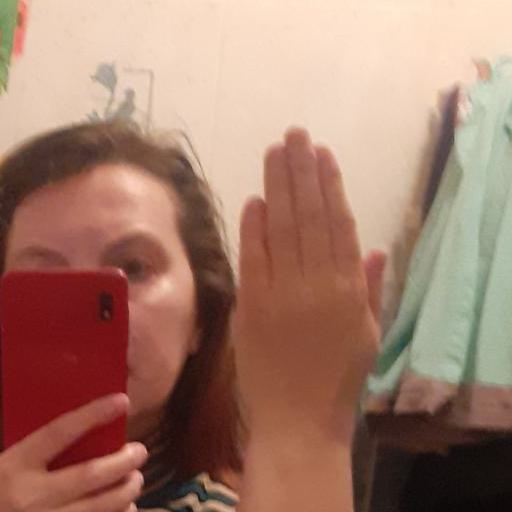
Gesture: stop_inverted